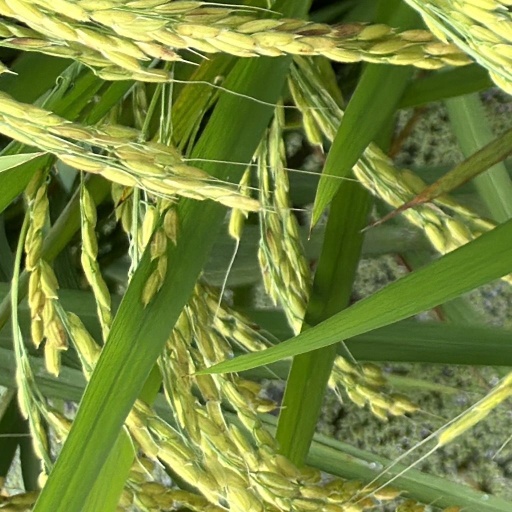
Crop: rice